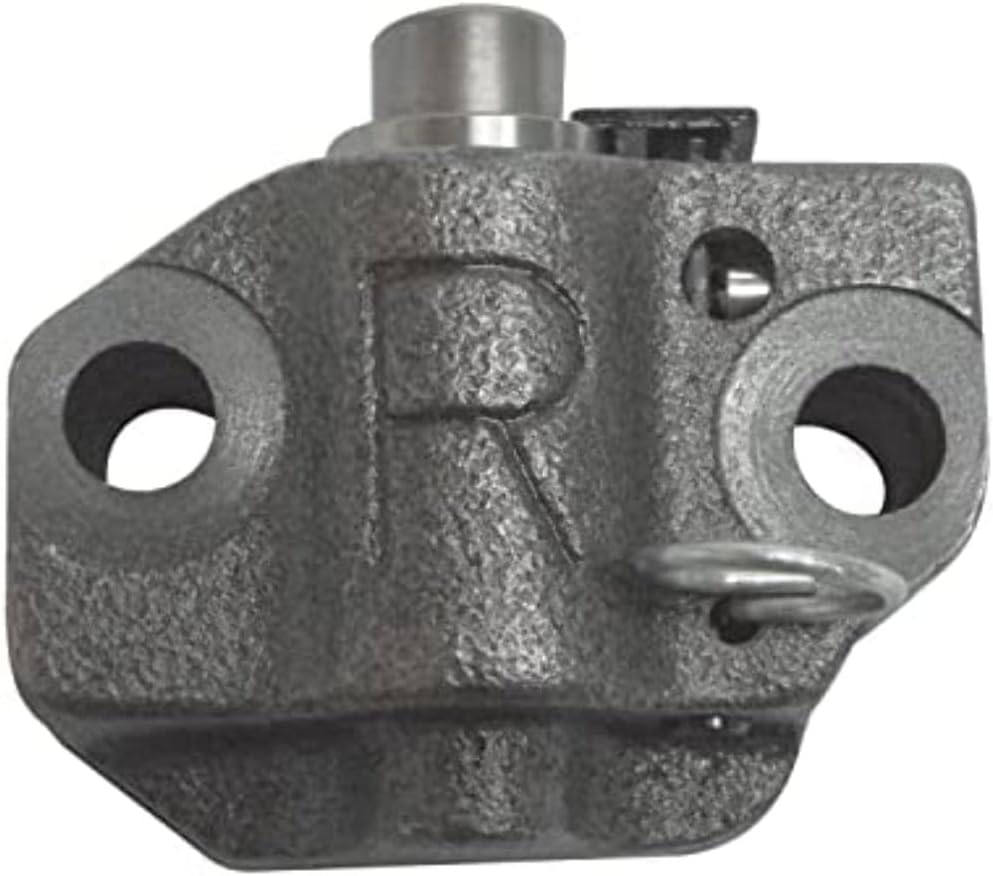
Melling BT403 Stock Replacement Timing Chain Tensioner
Category: Automotive
Melling timing belt tensioners are available as individual components only. Every Melling tensioner is designed and built to meet or exceed OEM requirements for the application. New tensioner reduce noise and prolong belt life since they compensate for the slack in a worn or stretched belt.
Features: Manufactured from high quality materials for consistent durable wear | Precision engineered for optimum fit and function | Designed for long-life and worry-free performance | Meets or exceeds original equipment specifications